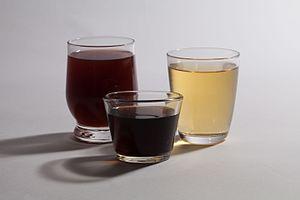
Une boisson, ou un breuvage, est un liquide destiné à la consommation. On trouve des boissons froides ou chaudes, gazeuses, alcoolisées ou non alcoolisées.